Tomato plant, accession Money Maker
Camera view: tilt-top (135 deg); turntable rotation: 210 degrees
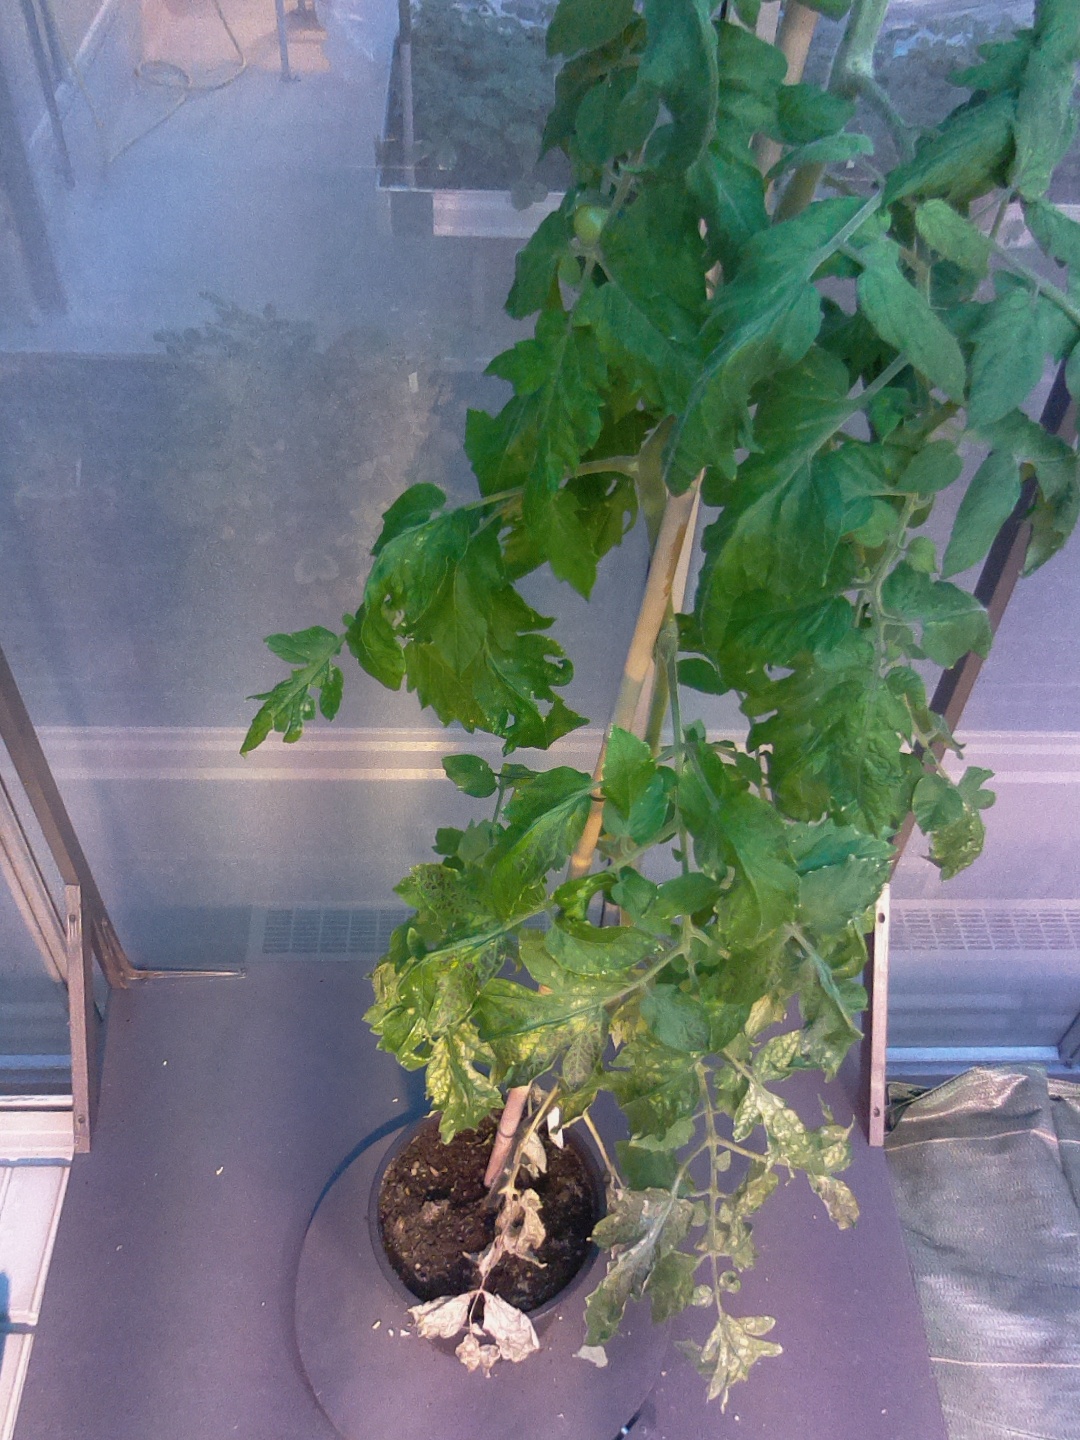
BBCH growth stage 71: 10%-20% of final fruit size